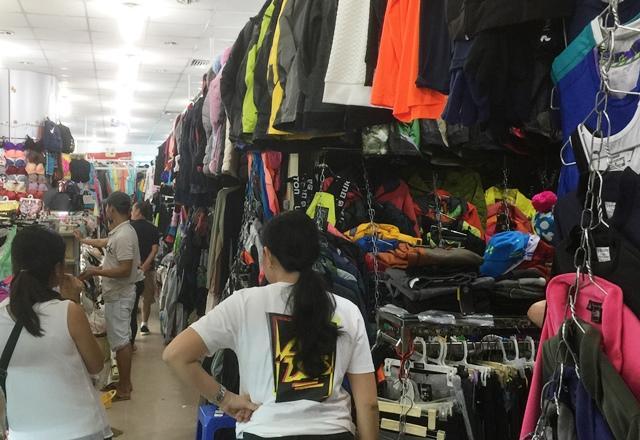
có rất nhiều quần áo với màu sắc khác nhau trong cửa hàng